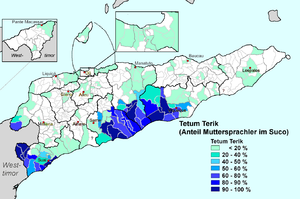
Depuis son indépendance en 2002, le Timor oriental possède deux langues officielles : le tétoum et le portugais. Il fait partie de la Communauté des pays de langue portugaise.